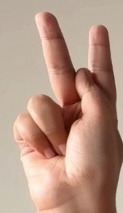
ASL sign: K